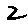
Label: 2